Jefferson Racing

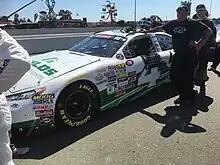
Harvick and his race winning car at Sonoma Raceway in 2017.

2014 NASCAR Sprint Cup Series champion, Kevin Harvick, drove in a one-off race at Kern County Raceway Park, his hometrack. He would start on the pole, and lead 132 laps, until getting passed by Cole Rouse. Harvick would finish in fourth.